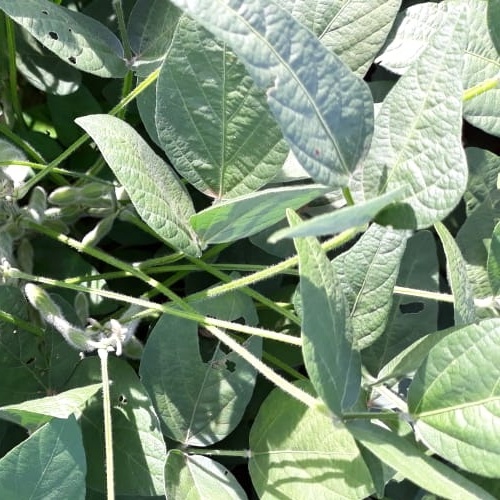
Label: Caterpillar